Peter Dumbreck

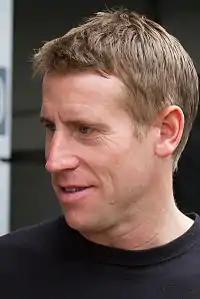
Dumbreck at Fuji Speedway in 2012

Born in Kirkcaldy, Dumbreck dominated the 1994 British Formula Vauxhall Junior championship and followed this in 1996 with a similarly strong performance when he won ten races to take the full Formula Vauxhall Championship.